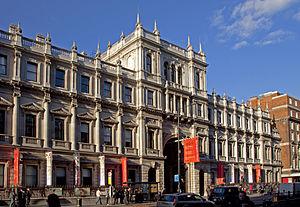
George Auguste Henry Cavendish, 1ᵉʳ comte de Burlington MP, titré Lord George Cavendish avant 1831, est un noble britannique et homme politique. Il a construit Burlington Arcade.
Sainte Anne, la Vierge, l’Enfant Jésus et saint Jean-Baptiste enfant ou le Carton de Burlington House est un carton du peintre Léonard de Vinci, qui s'inscrit dans ses études autour du thème de la « Sainte Anne trinitaire ». Cette composition ne semble avoir été ensuite reprise à l'identique par l'artiste florentin dans aucun tableau connu. Elle constitue néanmoins une étape de recherche pour la création de son tableau La Vierge, l'Enfant Jésus et sainte Anne qui en reprend un certain nombre d'éléments.